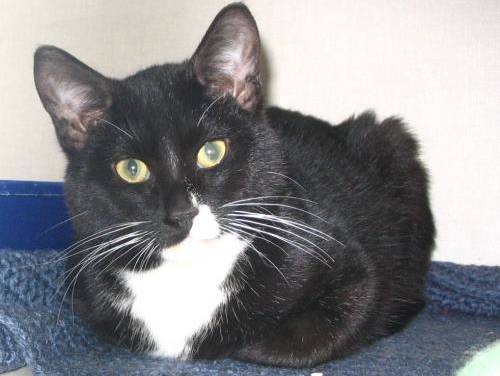
Label: cat